Rediffusion

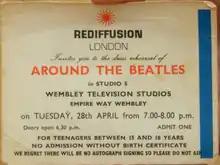
Rediffusion London ticket for an "Around the Beatles" dress rehearsal on 28 April 1964

By 1964, when Associated-Rediffusion changed its name to Rediffusion London, the efforts of the owners had left them sitting on a substantial cash pile, and it is arguable that this success may have led to the 1967 decision by the Independent Television Authority to effectively break up the company. Rediffusion London was ordered to merge with ABC Weekend TV, the holder of the weekend Midlands and North of England franchises, to form Thames Television, with ABC given the controlling interest (despite its generally weaker financial position) and Rediffusion holding 49%. Thames Television was given the new weekday London franchise, with ABC's existing franchises awarded to other companies.